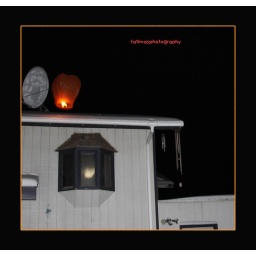
flying over our roof is a sky lantern new toy of my husband just turned 62 ..smile